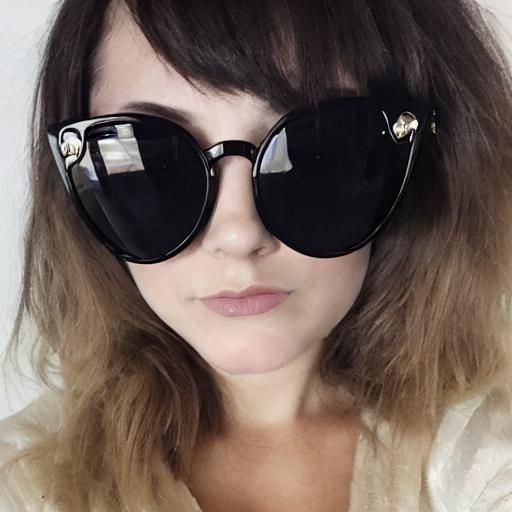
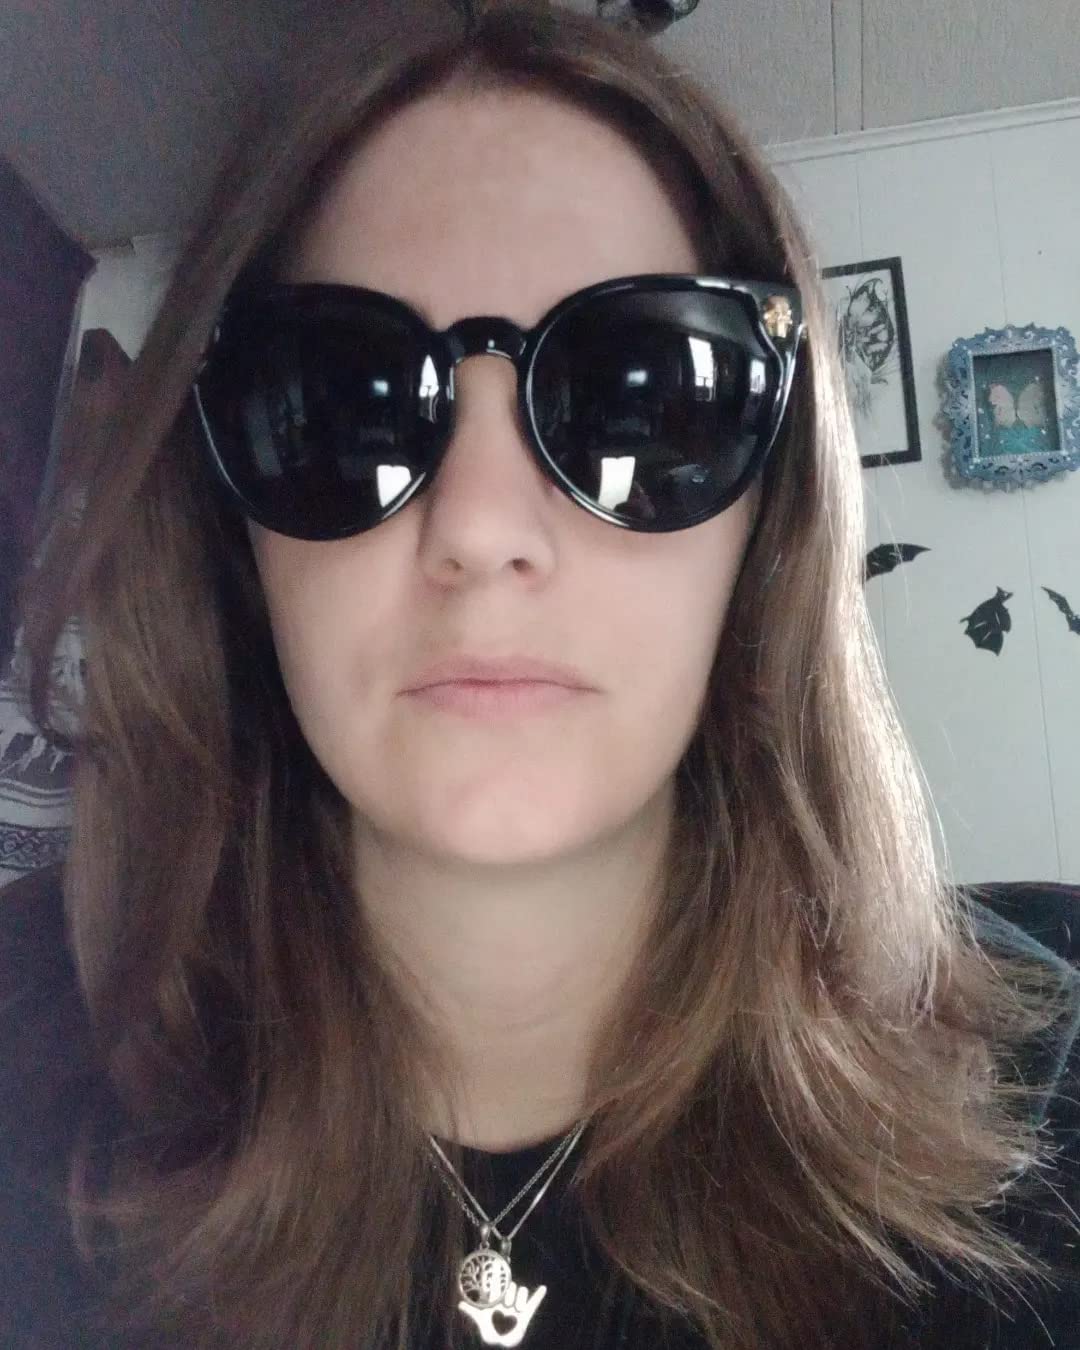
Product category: accessories_sunglasses
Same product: no